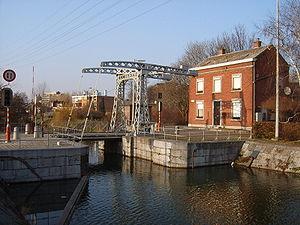
Bridge on fr:canal de l'Ourthe, Liège Personnal picture, I set it in public domain
Cette page regroupe une partie du patrimoine immobilier classé de la ville belge de Liège.
Le canal de Meuse et Moselle ou canal de l'Ourthe est un projet industriel entrepris au début du XIXᵉ siècle, dans une région qui correspond aujourd’hui à la Belgique et au Luxembourg, pour relier par voie d'eau la Meuse et la Moselle.